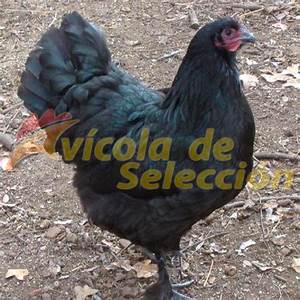
Label: chicken